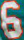
Number: 6